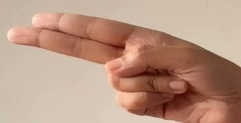
ASL sign: H